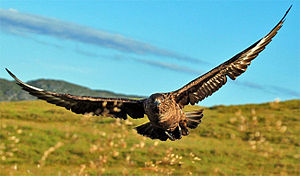
Storkjove / Storkjoven på Færøerne
Storkjove er en fugl i kjovefamilien. Den er kraftigt bygget, 50 til 58 cm lang og har en vingespændvidde fra 125 til 140 cm. Yngleområderne iigger på Island, i Norge, på Skotlands øer og på Færøerne, hvorfra navnet Skua stammer. Den lever som snylter på havfugle, og af havfugle dvs som rovfugl. Ligesom de andre kjover angriber den mennesker, der kommer for tæt på ynglekolonien. Vinteren tilbringer den på det åbne Atlanterhav. Storkjoven er den største af de fire kjovearter, der forekommer i Danmark,